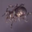
Label: beetle